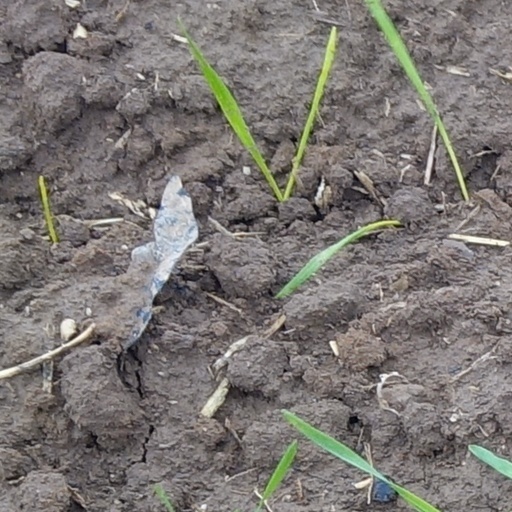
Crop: wheat